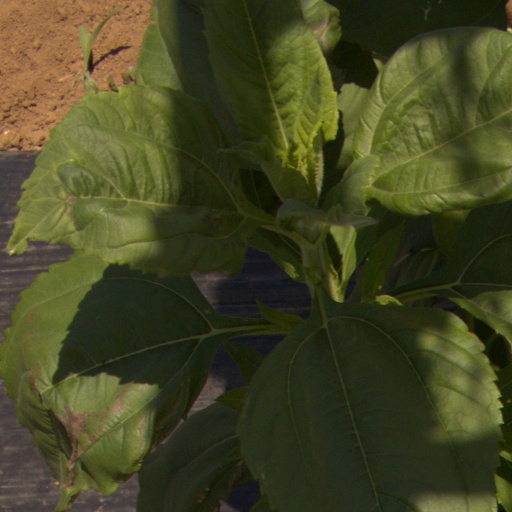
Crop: Jerusalem artichoke